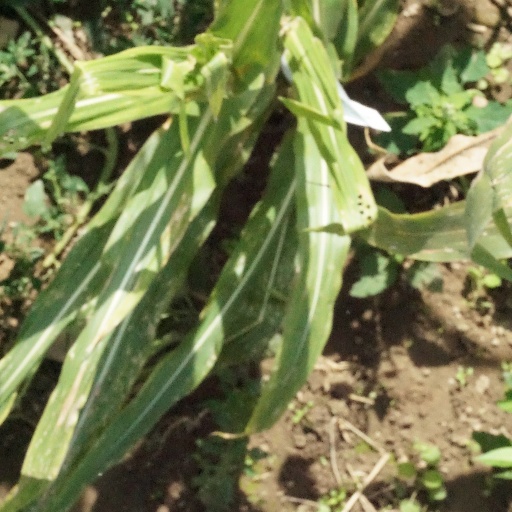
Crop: maize; corn